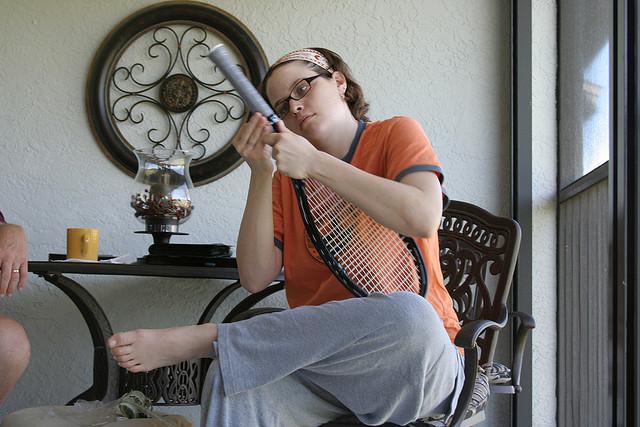
The woman is looking at the tennis racket